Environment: real
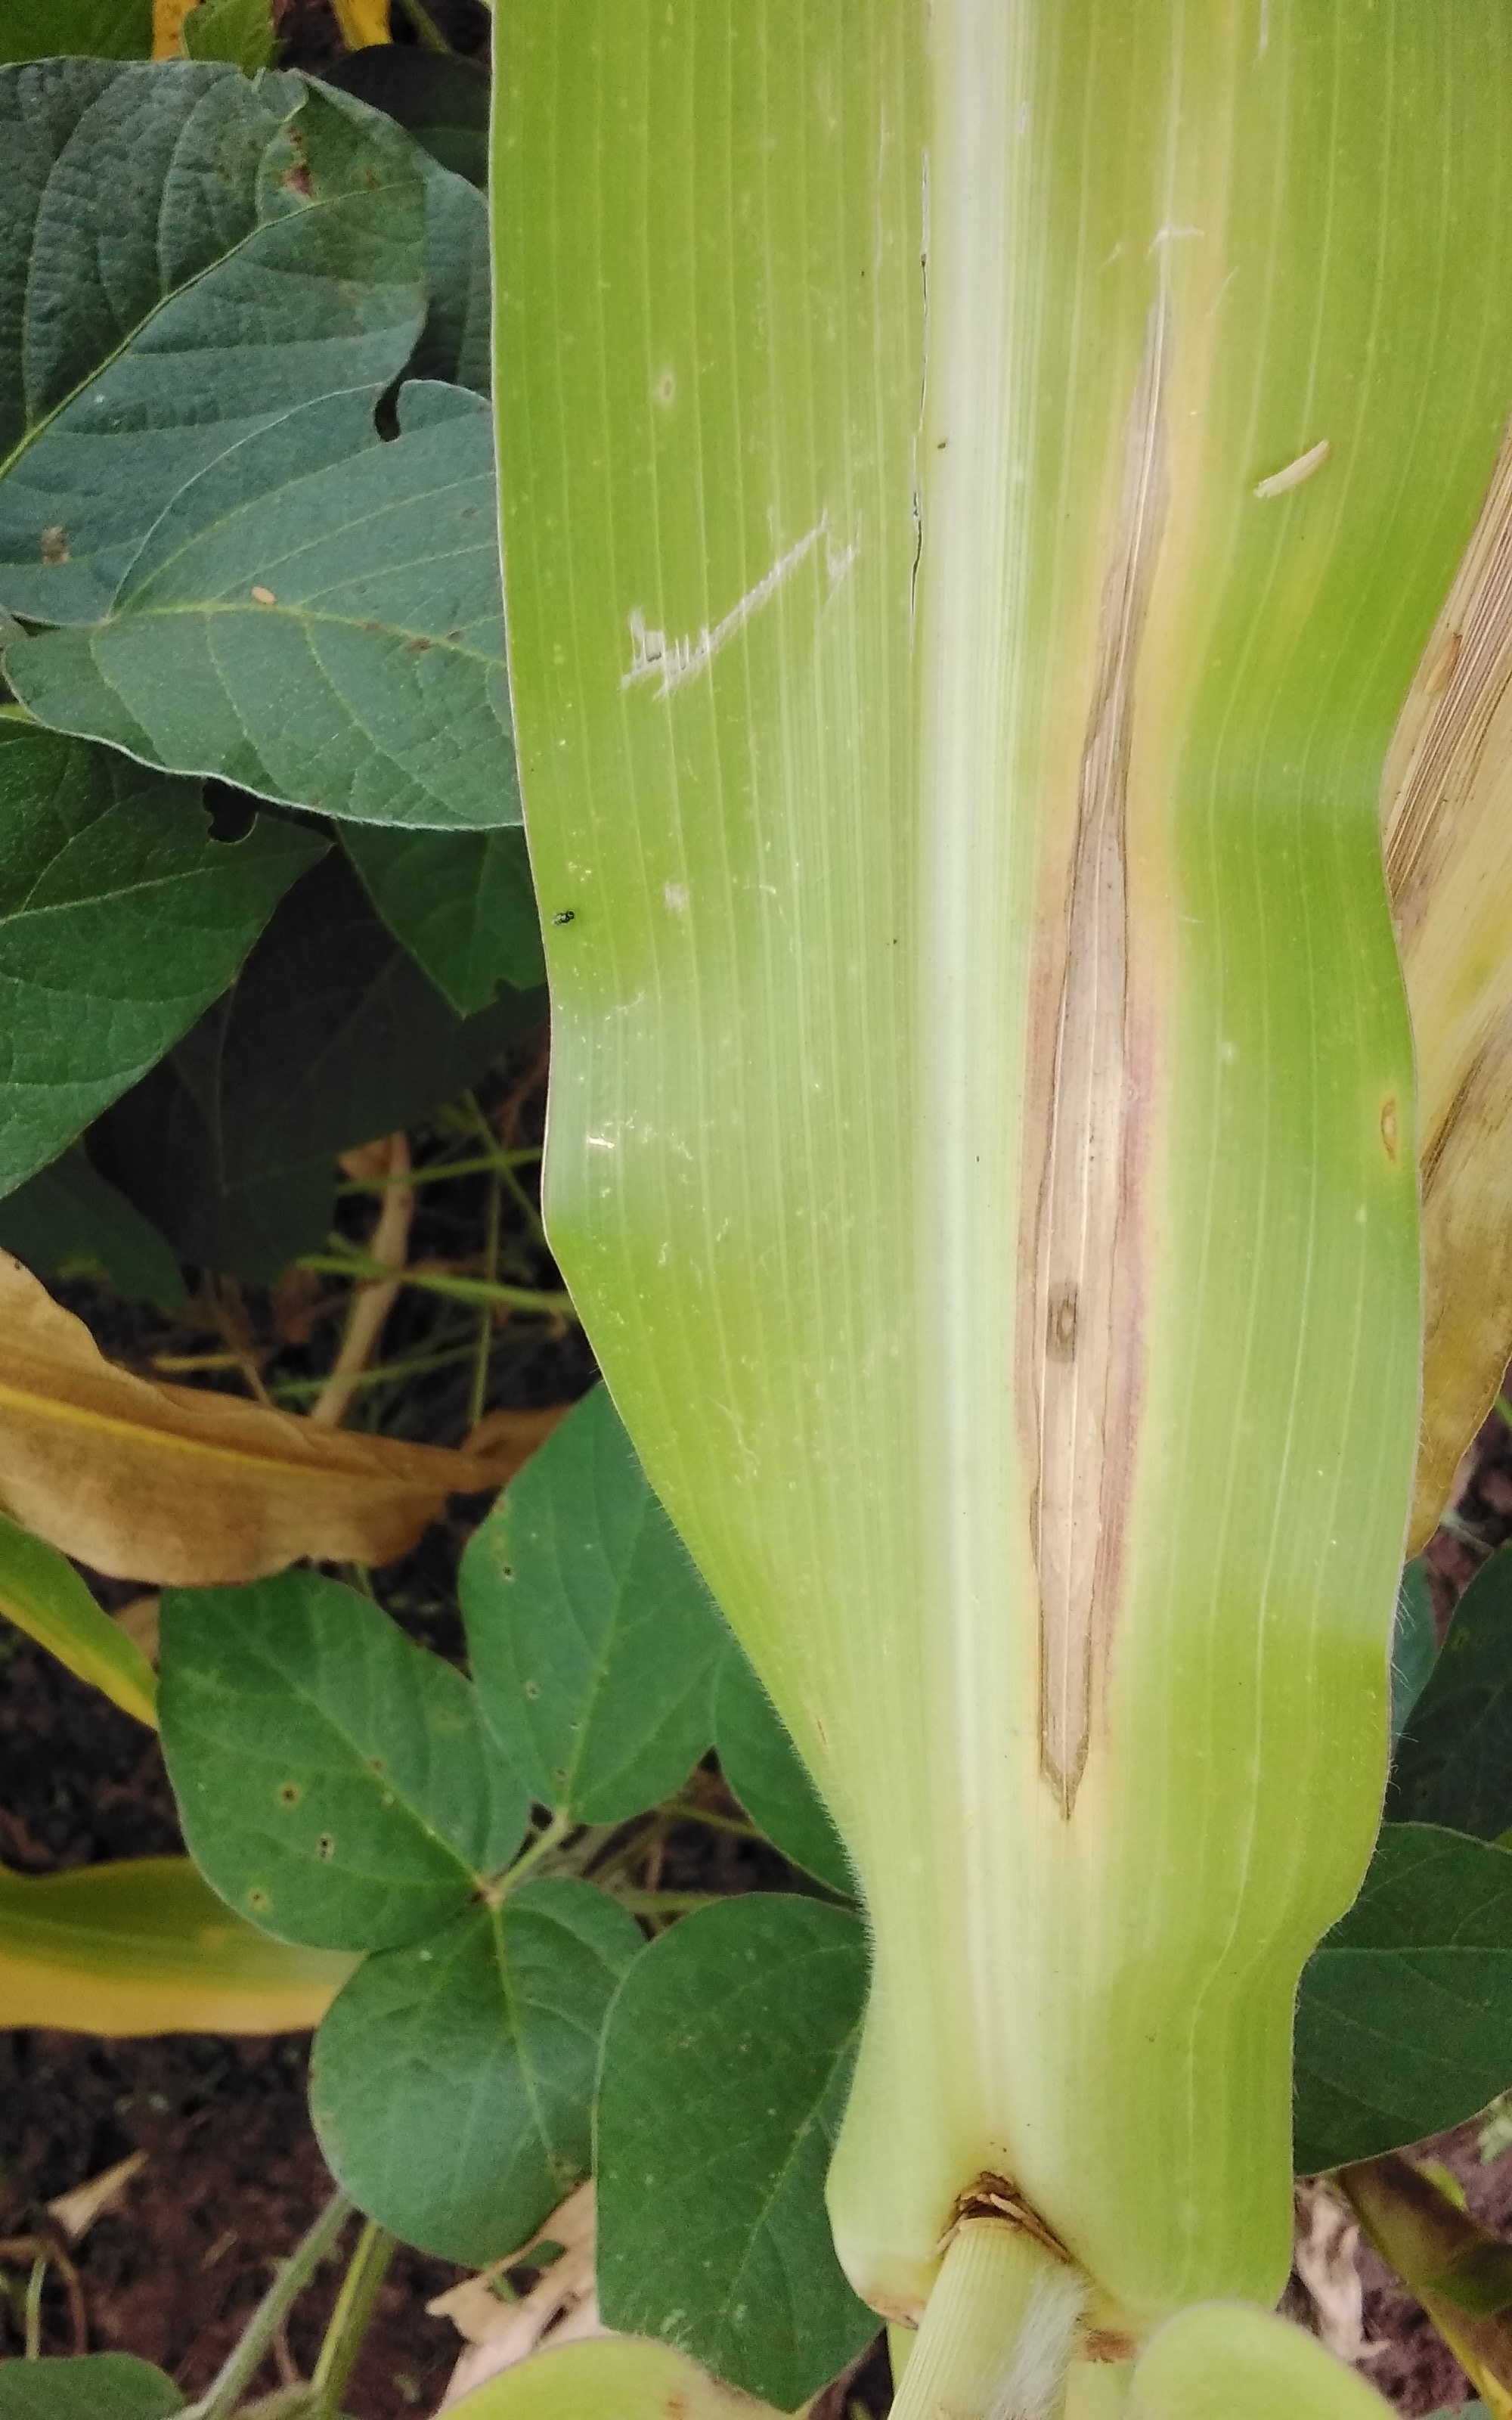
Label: northern_corn_leaf_blight